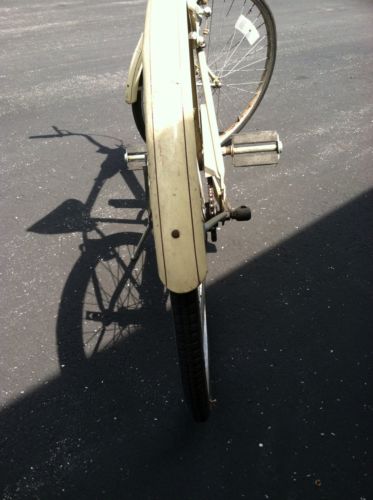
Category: bicycle